Allwinner Technology

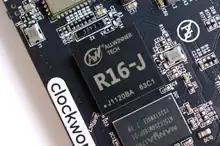
An Allwinner R16-J

F series are processors based on Allwinner's melis OS, mainly used in smart video radios, video MP5, etc.